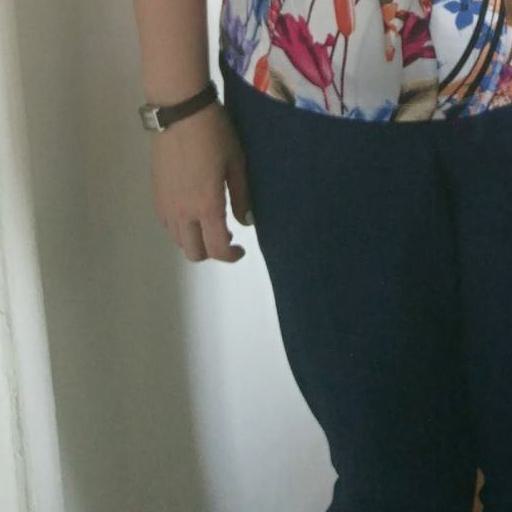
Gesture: no_gesture